Pikes Peak International Raceway

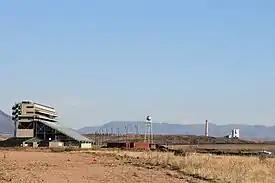
The stands and part of the infield, viewed from the south

Earlier in 1996, a competing track near Denver in Adams County, Colorado was attempted by Penske Motorsports, Inc. which merged in 1999 with the International Speedway Corporation. In 2002 ISC gained "the right of first refusal should PPIR owners decide to sell their 1,200-acre complex" and in October 2005 for $11 million, "bought out the owners of Pikes Peak International Raceway" (racing operations were suspended and the scoreboard was moved to Texas Motor Speedway.) In 2006, meetings "between attorneys representing [Commerce City, near Denver] and International Speedway Corporation" were conducted before ISC "announced in February [1997] that it was eyeing land in Commerce City as well as eastern Aurora for the track. It envision[ed] a $360 million to $400 million track and stadium that could hold 75,000 to 80,000 fans." A new opposition group, Commerce City Citizens and Business Alliance, endorsed anti-raceway candidates which won local elections, and in May 1997 "ISC executive Wesley Harris said the 1,300-acre parcel the company was considering near Denver International Airport was not compatible with its needs". ISC sold PPIR in November 2006 (the purchase closed in the first quarter of 2007), and PPIR operations resumed in 2008.